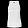
Label: T - shirt / top